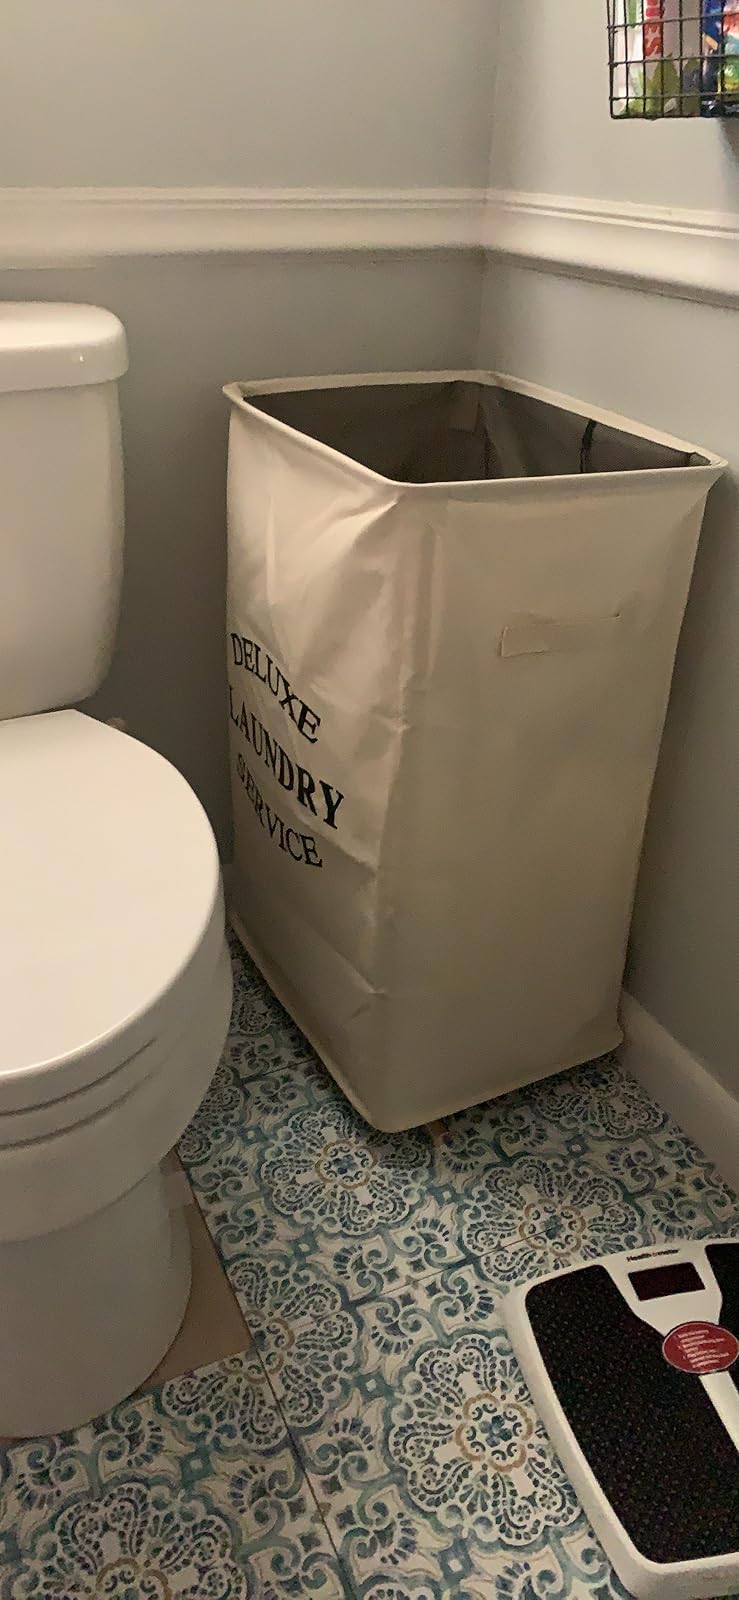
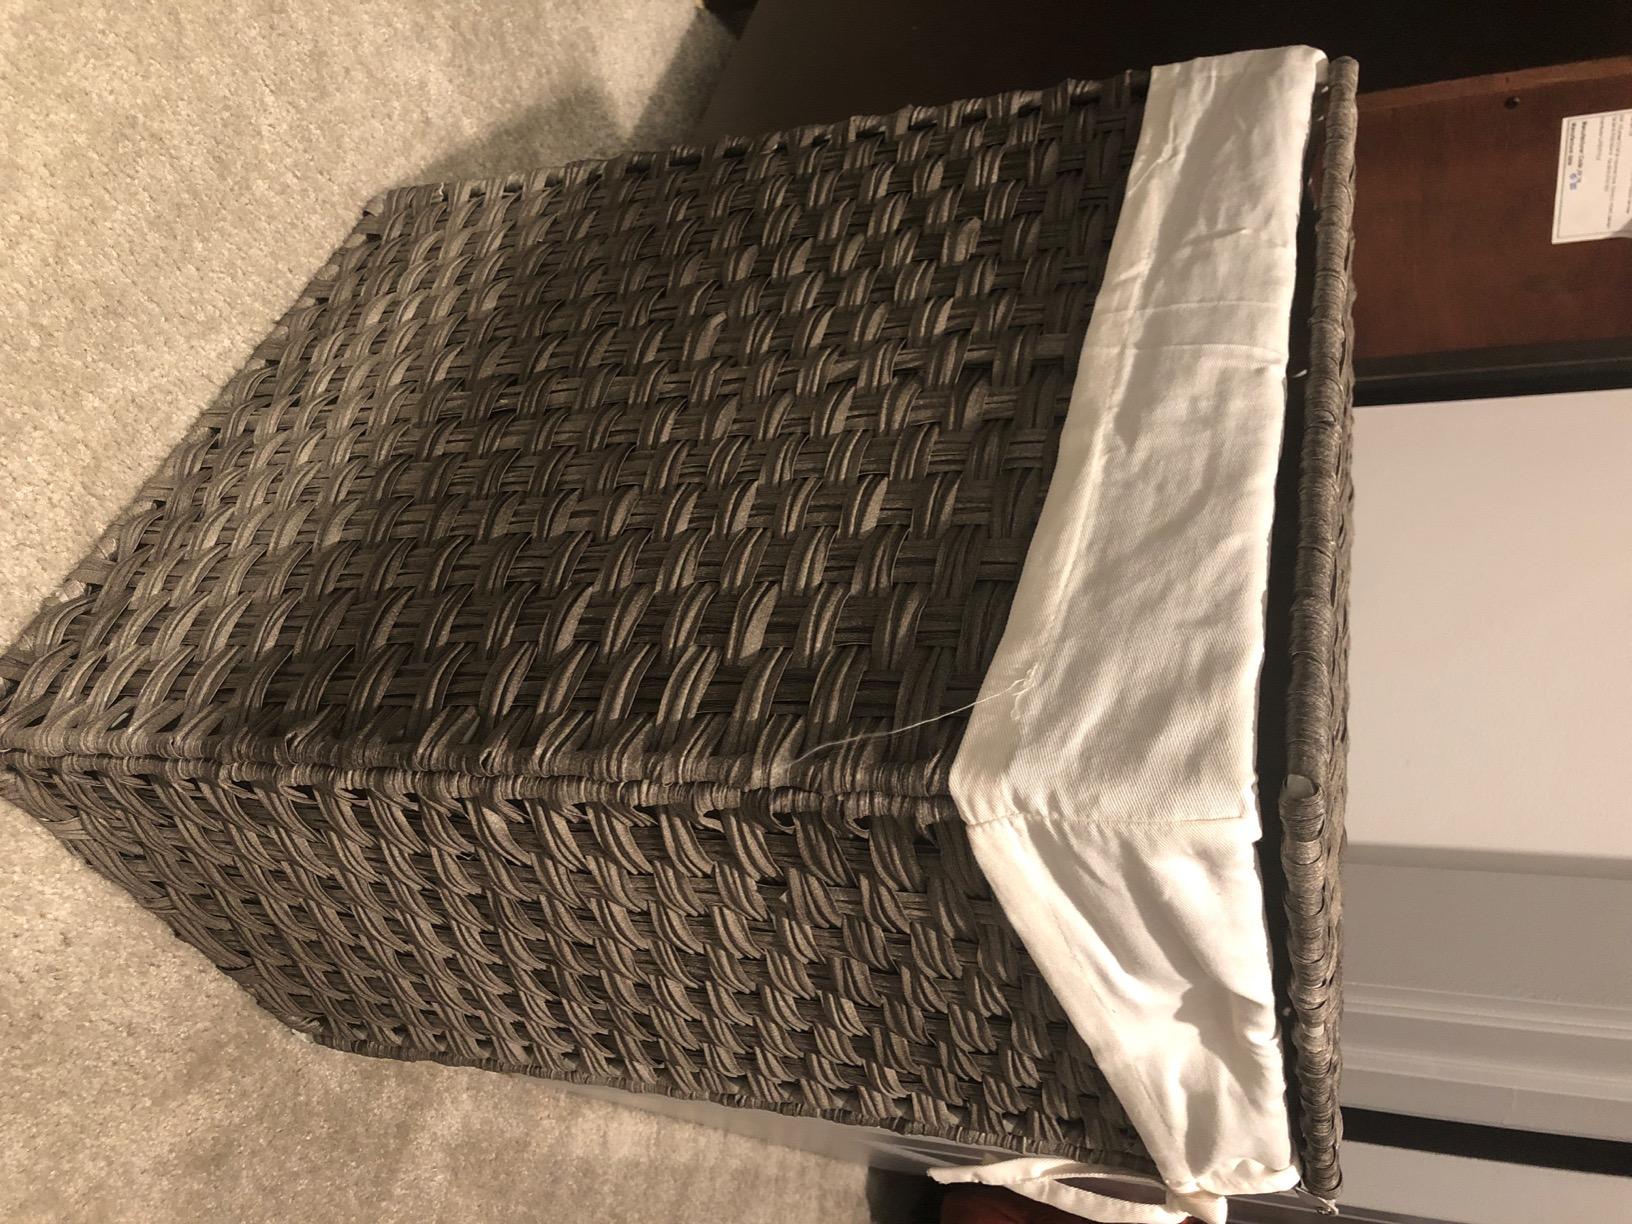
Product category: items_hamper
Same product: no